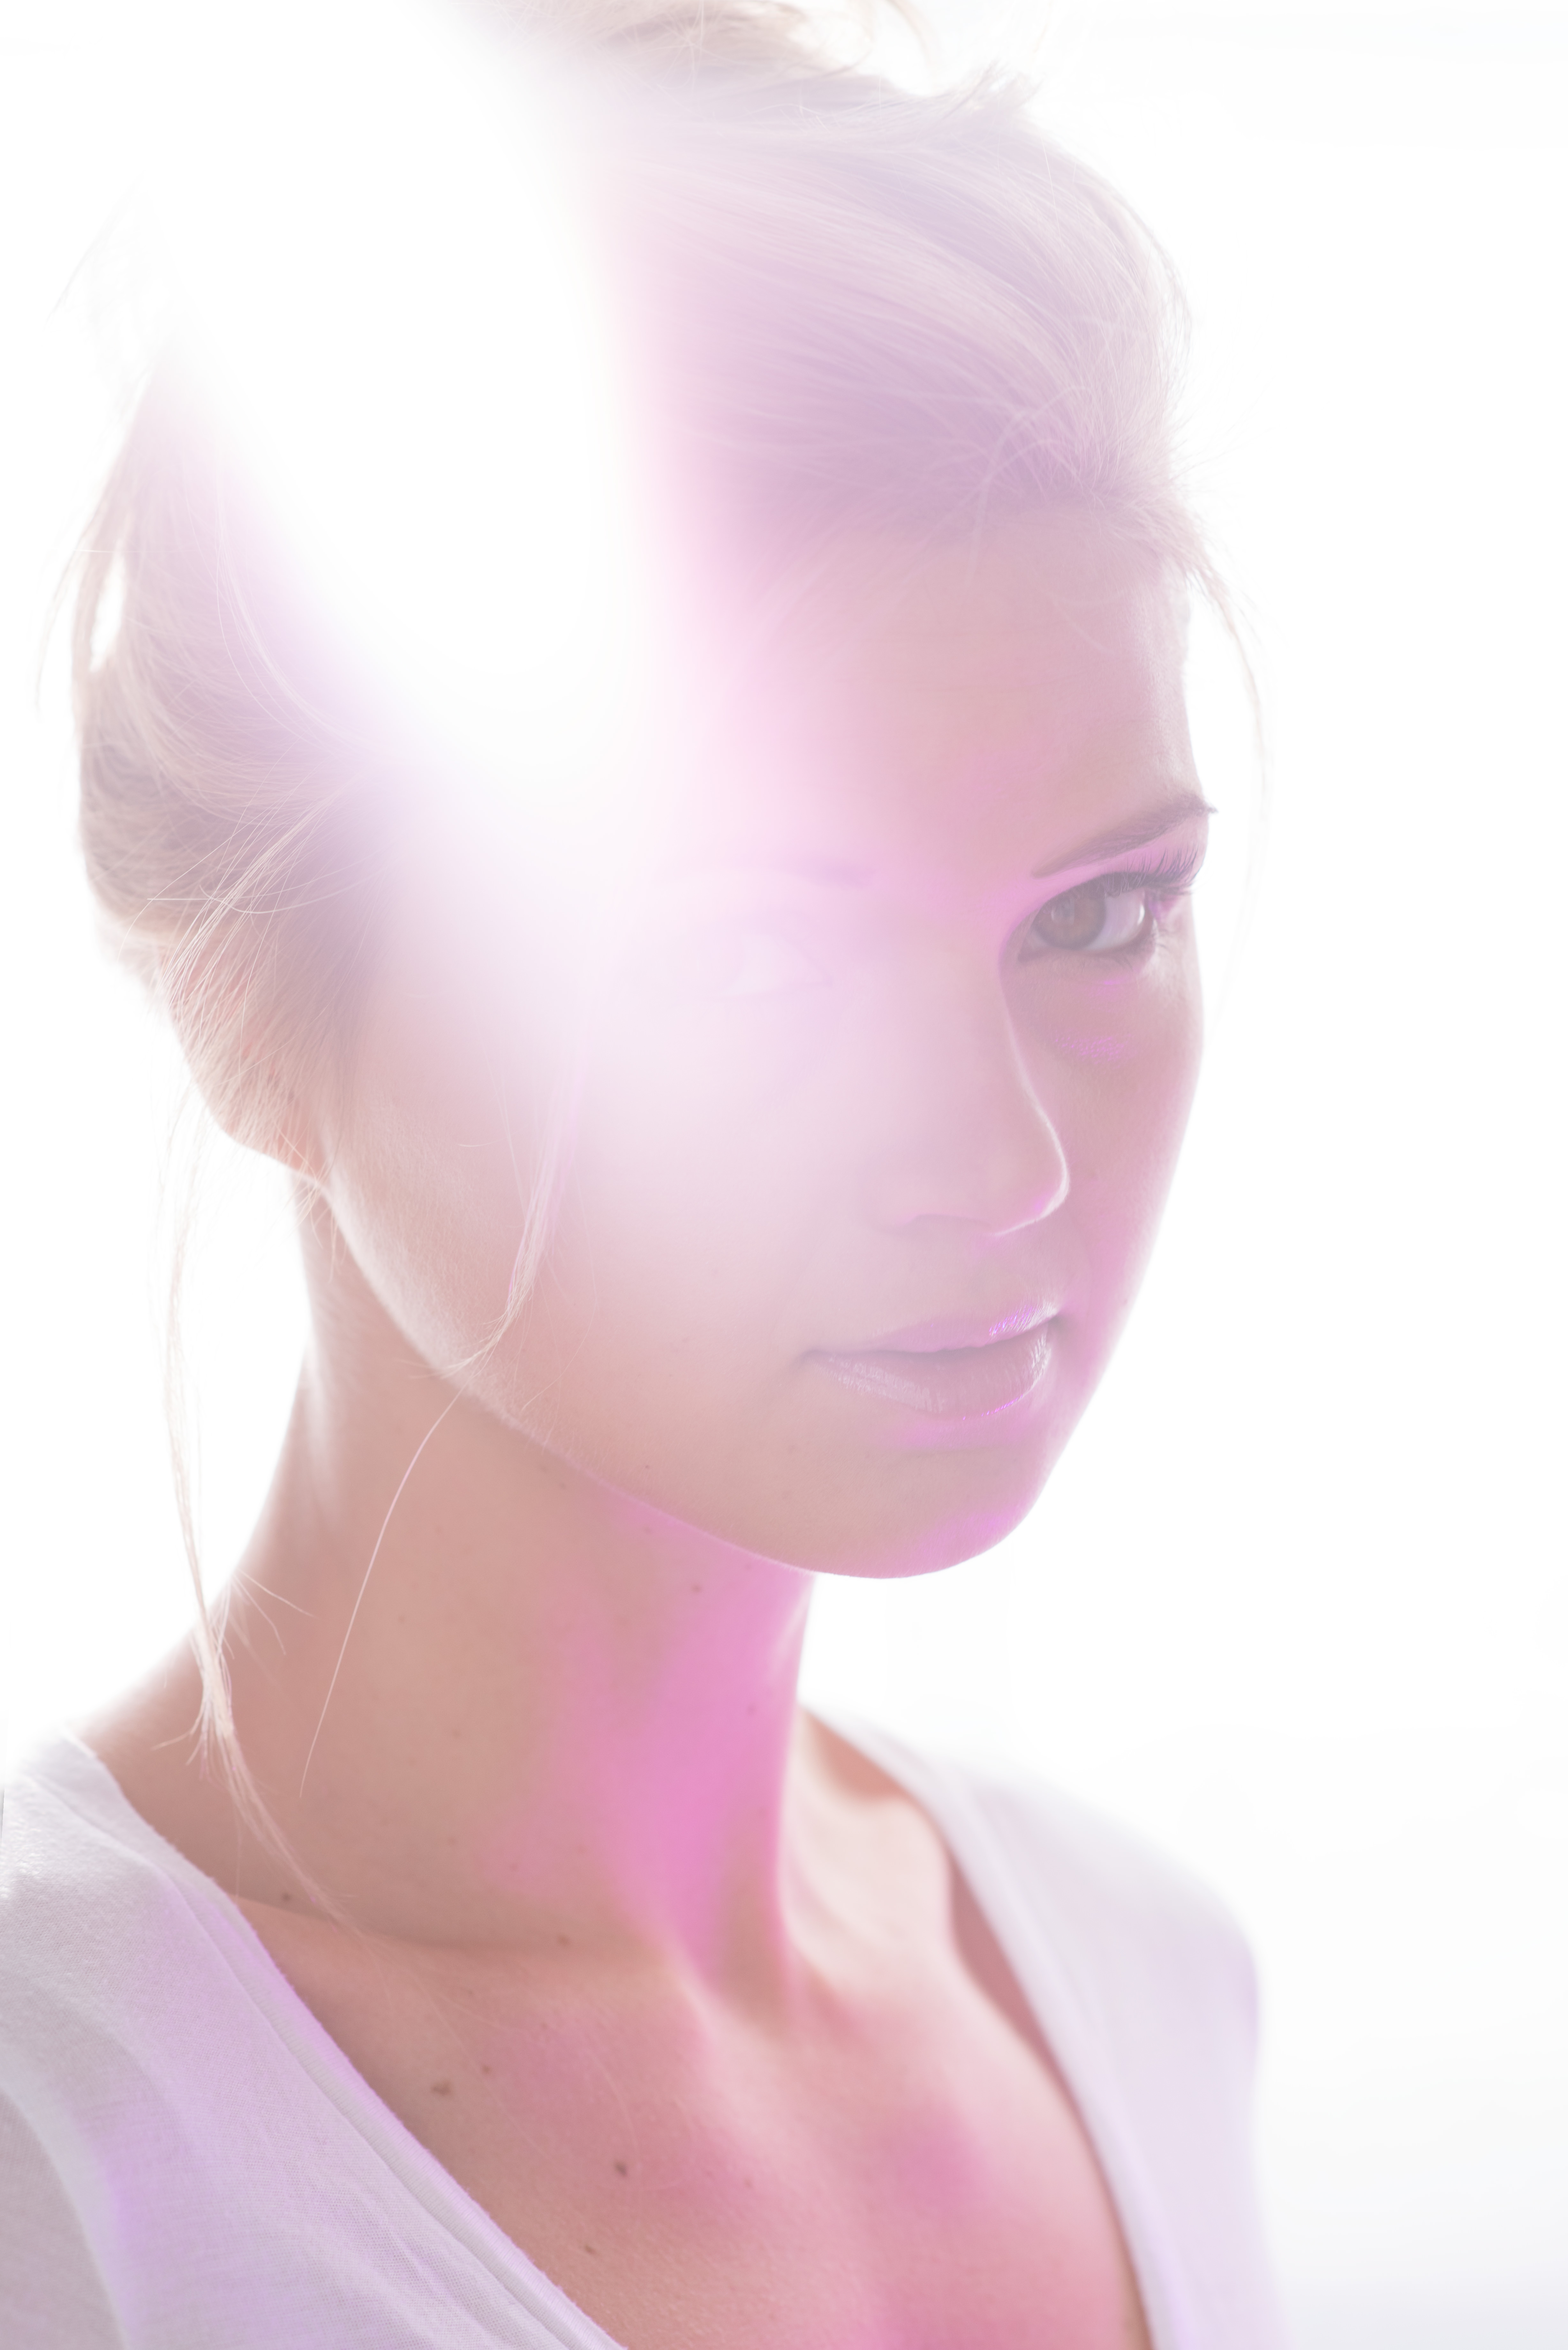
light, girl, woman, hair, portrait, model, ear, pink, lip, hairstyle, mouth, long hair, face, nose, neck, eye, head, skin, beauty, beautiful, blond, pretty, organ, magenta, veil, sense